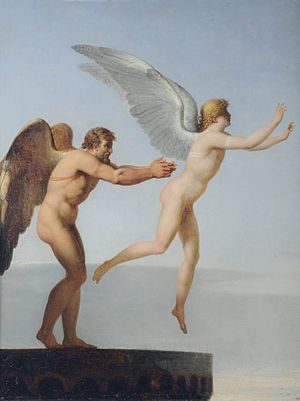
Ikaros
Icarus og Daedalus (1799) af Charles Paul Landon.
Ikaros er en sagnfigur i den græske mytologi.